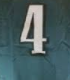
Number: 4